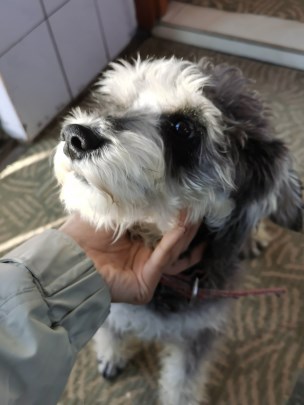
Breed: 2342-n000102-miniature_schnauzer